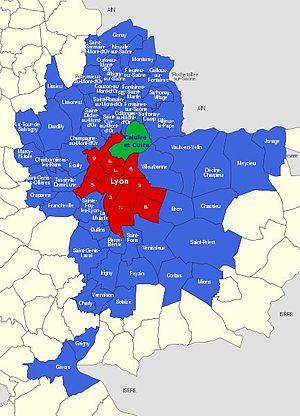
Situation de Caluire et Cuire parmi la communauté urbaine du Grand Lyon
Caluire-et-Cuire est une commune française située dans la métropole de Lyon en région Auvergne-Rhône-Alpes. Ses habitants sont appelés les Caluirards.